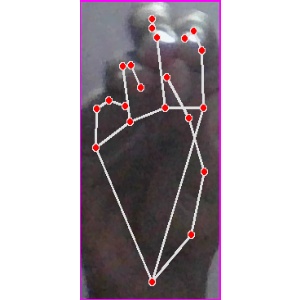
अक्षर: ङ